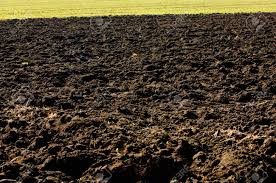
Soil type: Black Soil